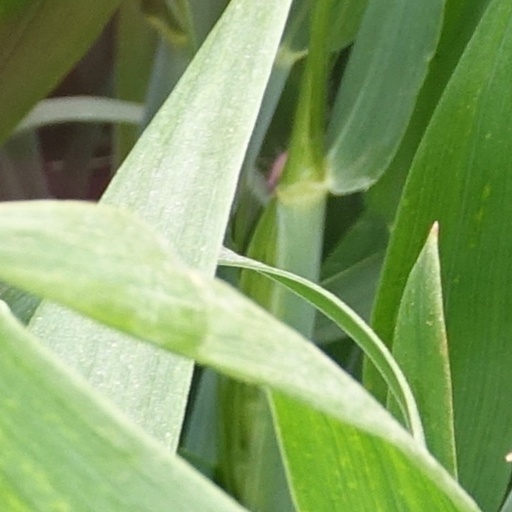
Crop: wheat